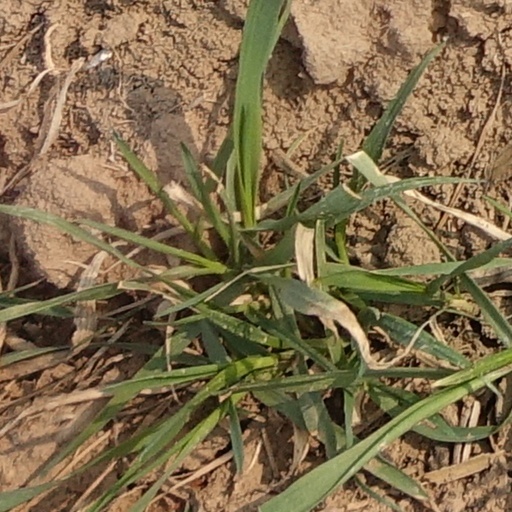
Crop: wheat